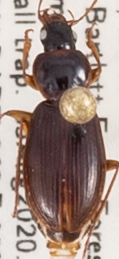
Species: Synuchus impunctatus
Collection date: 2020-08-05
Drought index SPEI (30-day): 0.016
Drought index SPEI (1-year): -0.048
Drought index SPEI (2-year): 0.594